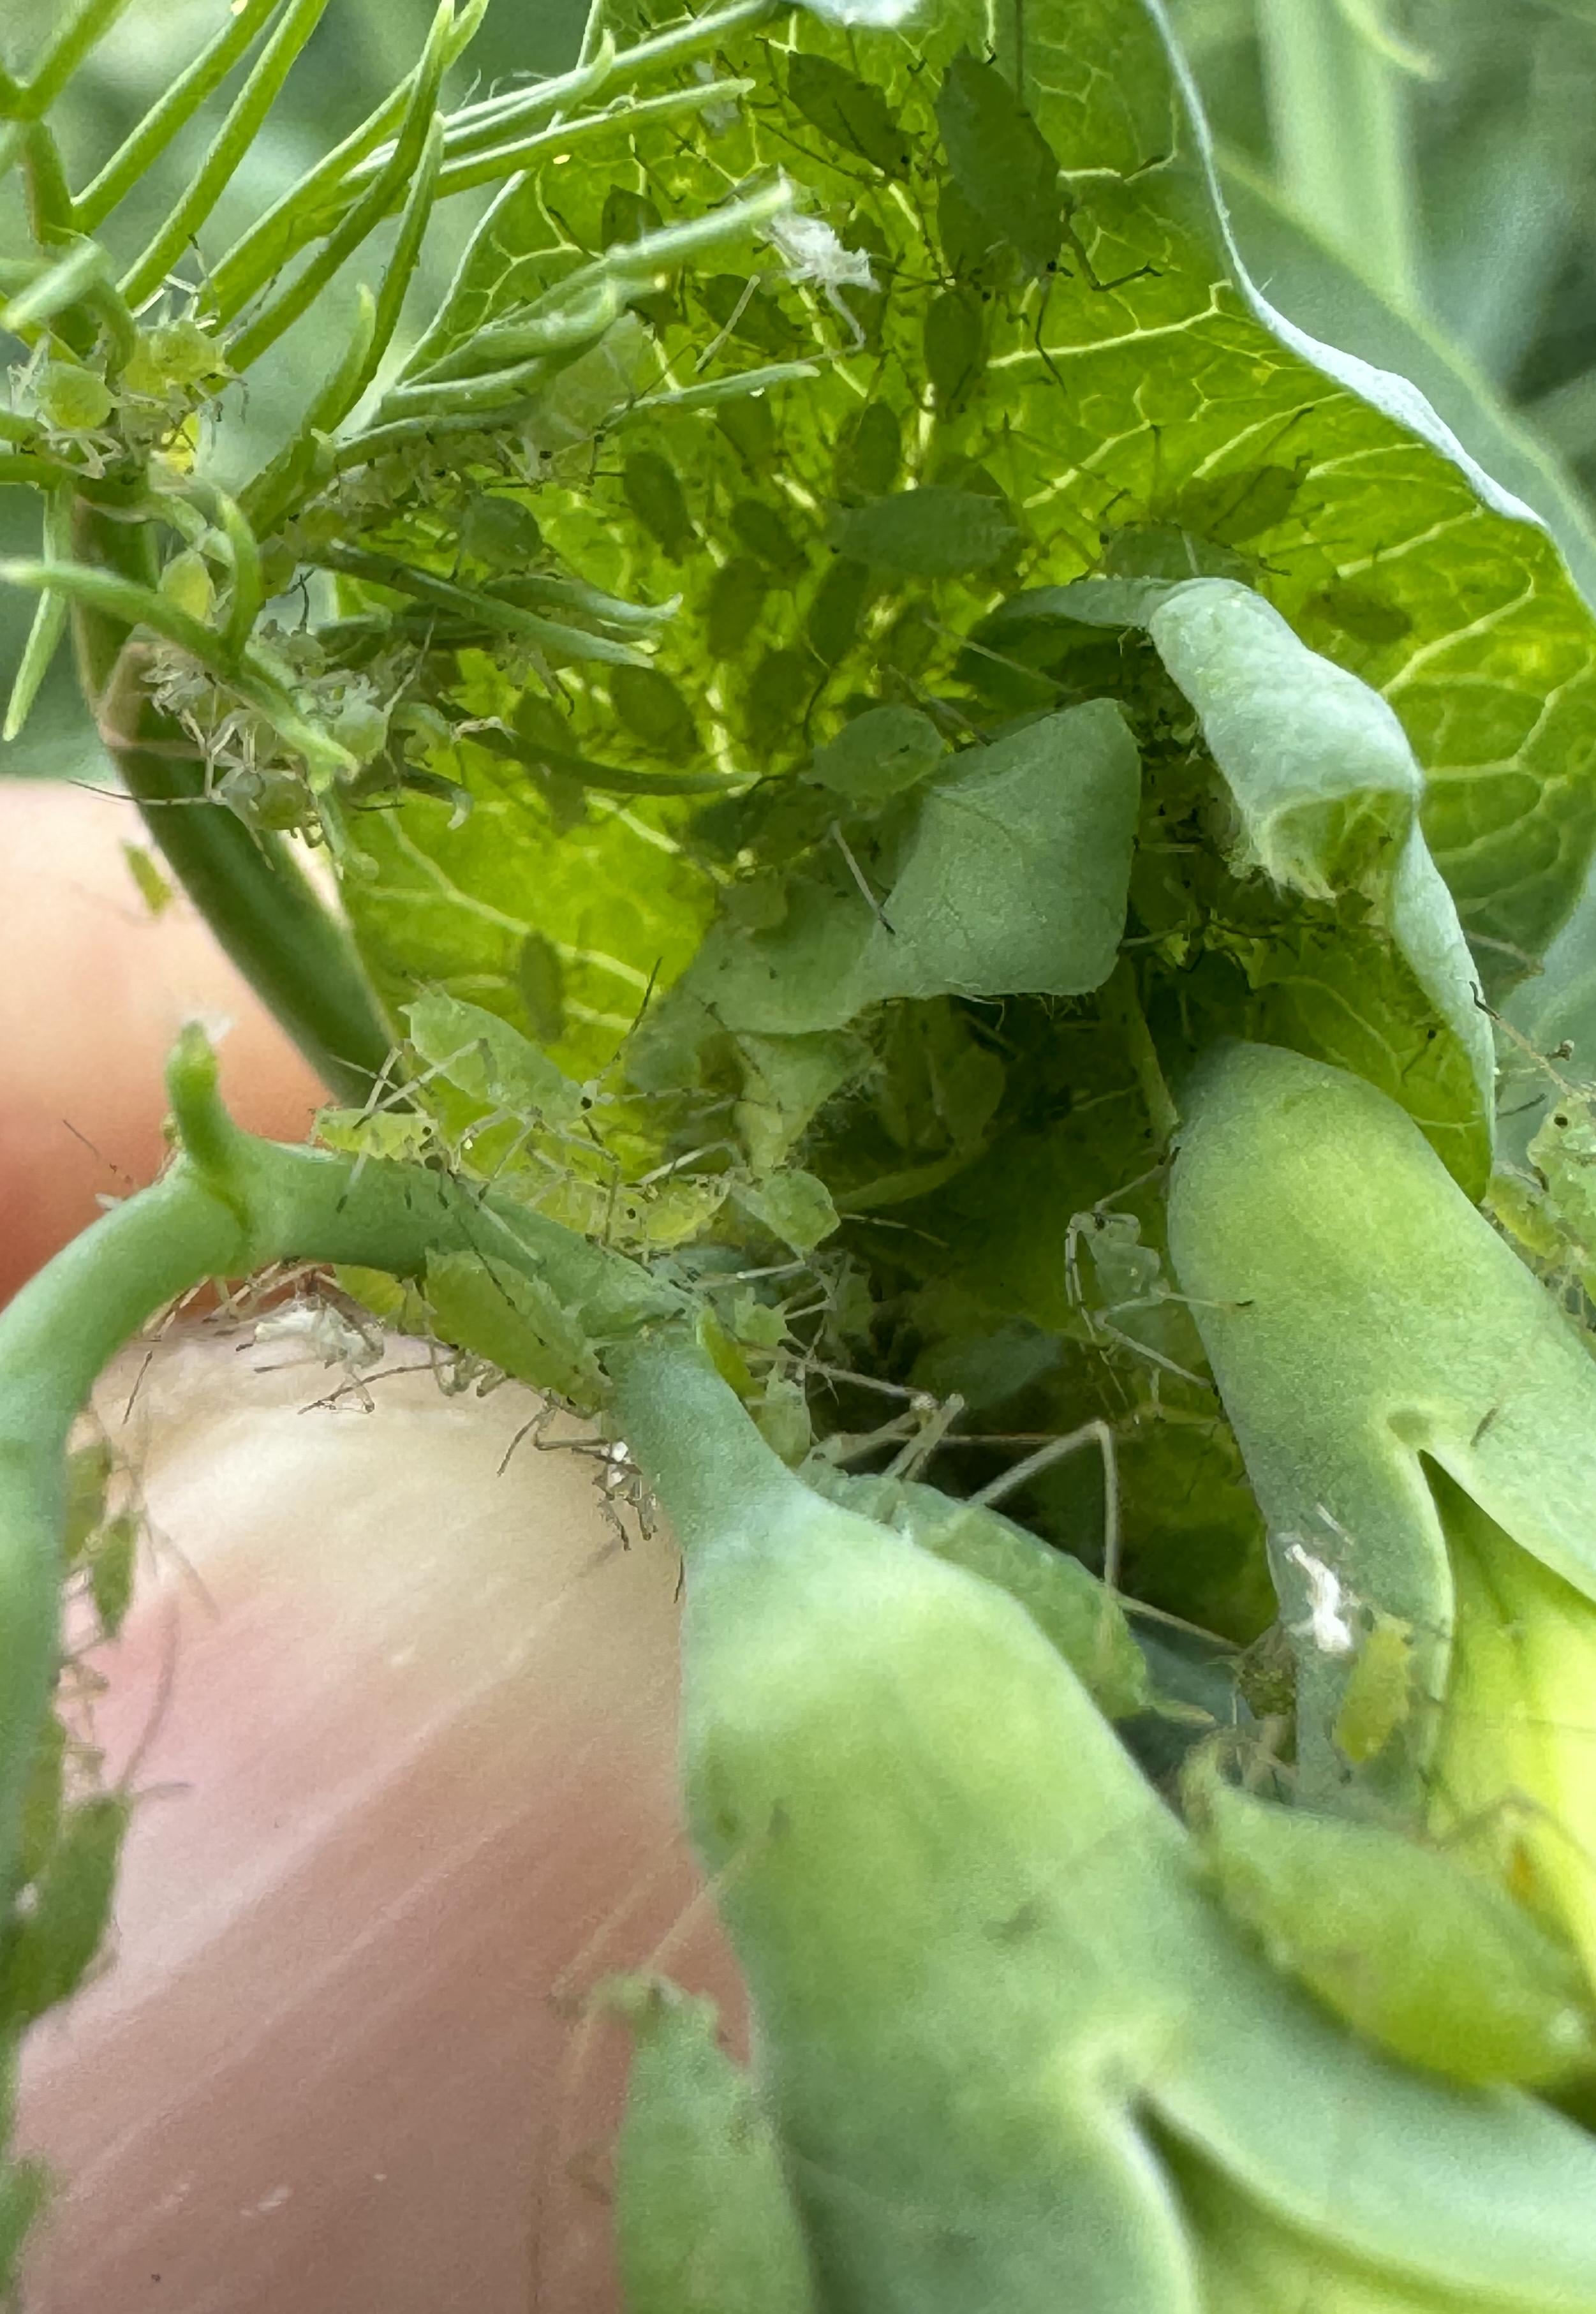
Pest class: pea_aphid